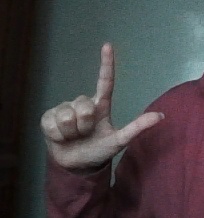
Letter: laam